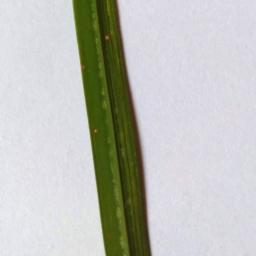
Label: Rice___Leaf_Blast